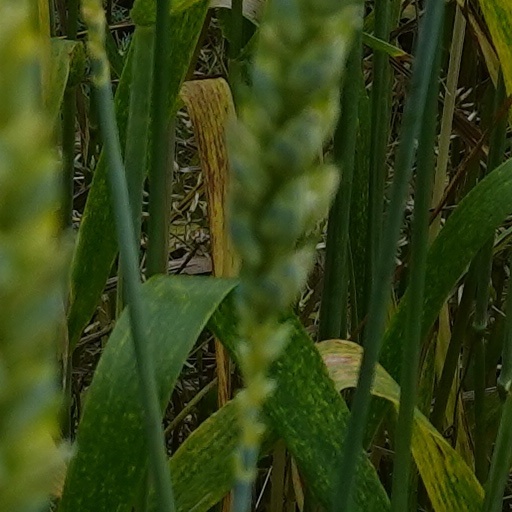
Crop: wheat